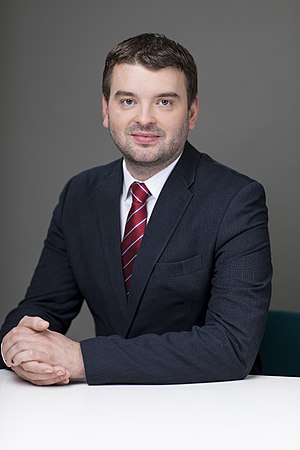
Ásmundur Einar Daðason
Ásmundur Einar Daðason er en islandsk agronom, fårebonde og politiker, der siden 30. november 2017 har været socialminister og minister for ligestilling i Katrín Jakobsdótirs regering. Han er medlem af Altinget for Fremskridtspartiet og formand for fårebondeforeningen i Dalasýsla.